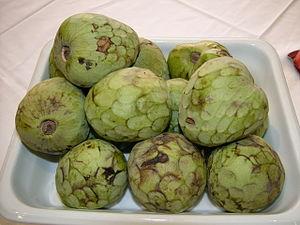
La province de Jujuy est une province argentine, située dans le nord-ouest du pays, limitée à l'est et au sud par la province de Salta, à l'ouest par le Chili et au nord par la Bolivie. Sa capitale est San Salvador de Jujuy.
Le chérimolier — appelé Cherimoya, Chirimoya, ou Churimoya en Amérique du Sud — est un arbre de la famille des Annonaceae donnant un fruit nommé la chérimole, dont le goût est semblable à celui de la pomme cannelle, du cœur de bœuf et du corossol, provenant tous d'arbres du genre Annona.